Yorkshire Air Museum

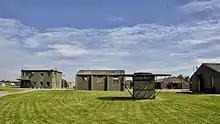
Buildings at the museum, the control tower is on the left

A permanent exhibition on RAF Bomber Command was opened at the museum by life member, Sir David Jason. In 2010, a new exhibition called "Pioneers of Aviation", and funded by the Heritage Lottery Fund, was opened featuring the lives and achievements of Sir George Cayley, Sir Barnes Wallis, Robert Blackburn, Nevil Shute and Amy Johnson.